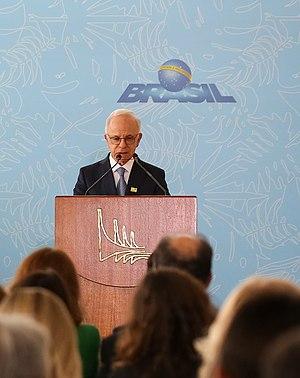
Miguel Gellert Krigsner, né à La Paz, le 9 janvier 1950, est un entrepreneur brésilien né en Bolivie.